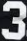
Number: 3